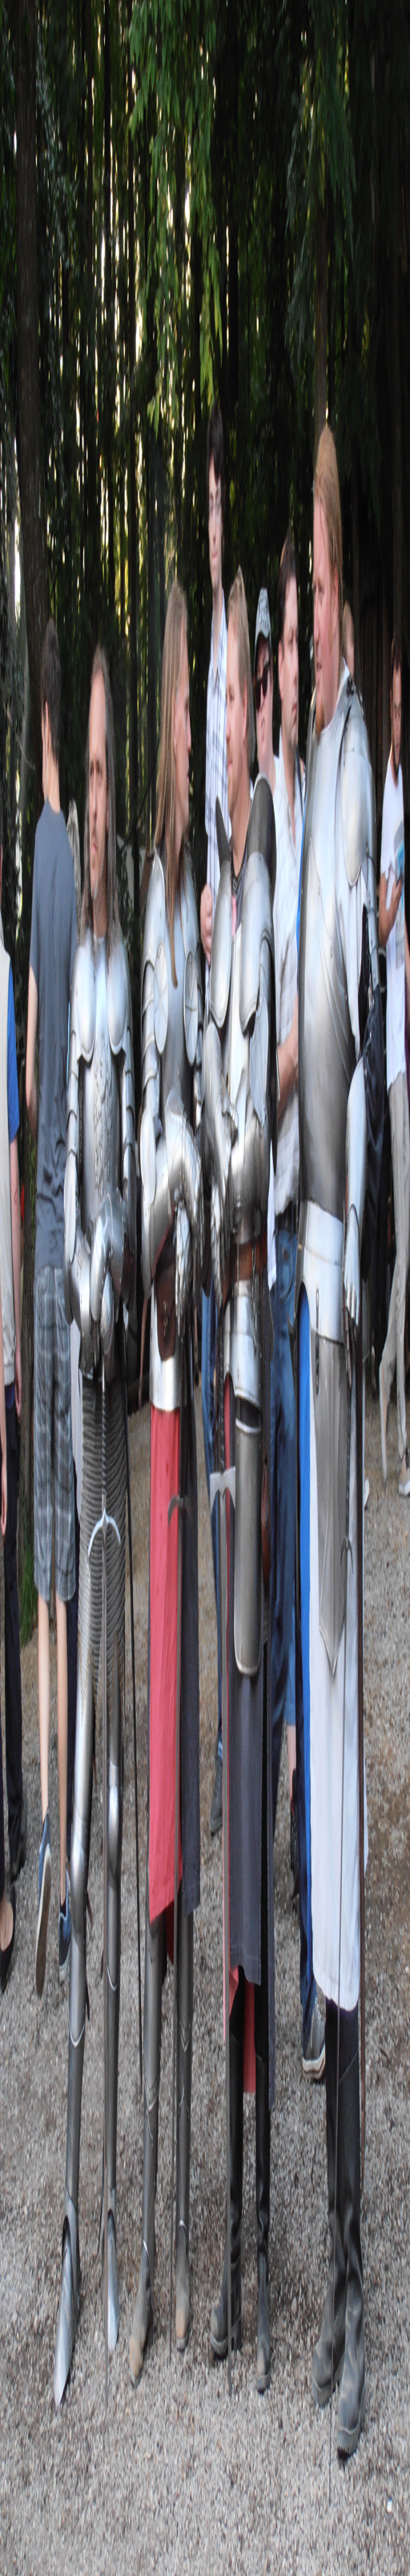
a bunch of knights in shining armour